Port of Santander

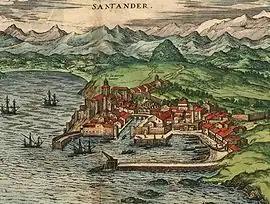
Santander as seen by Joris Hoefnagel at the end of the 16th century. This engraving is the oldest existing image of the city.

The history of Santander and its port are closely linked from the beginning, since the construction of the port led to the growth of the original population center around it. The port of Santander has also promoted the development of the city, being today one of the most important economic engines of Cantabria. The special link between the port and the city has been evident since the 50s in urban planning, as the City of Santander seeks port land without current use to undertake major projects.